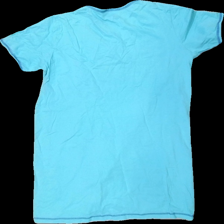
View: back
Type: Night gown
Category: Ladies
Brand: Not in the list
Brand text on label: Damella
Colors: Blue, Purple, Pink, White, Turquoise
Material: 100% bomull
Pattern: Floral print
Cut: C-collar
Size: L
Season: All
Damage: nopprigt
Damage location: middle center
Price range: <50
Recommended usage: Reuse
Description: nattlinne med tryck